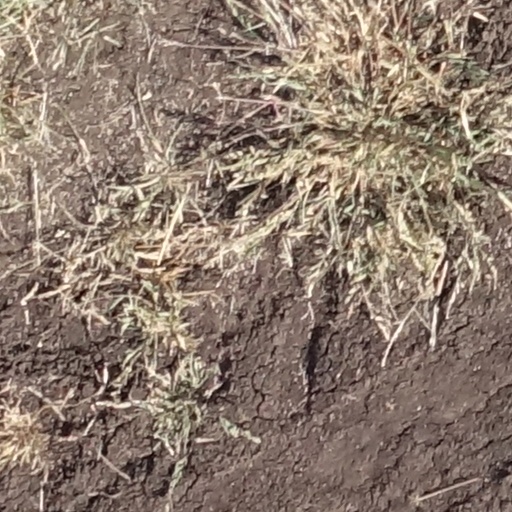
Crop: sorghum